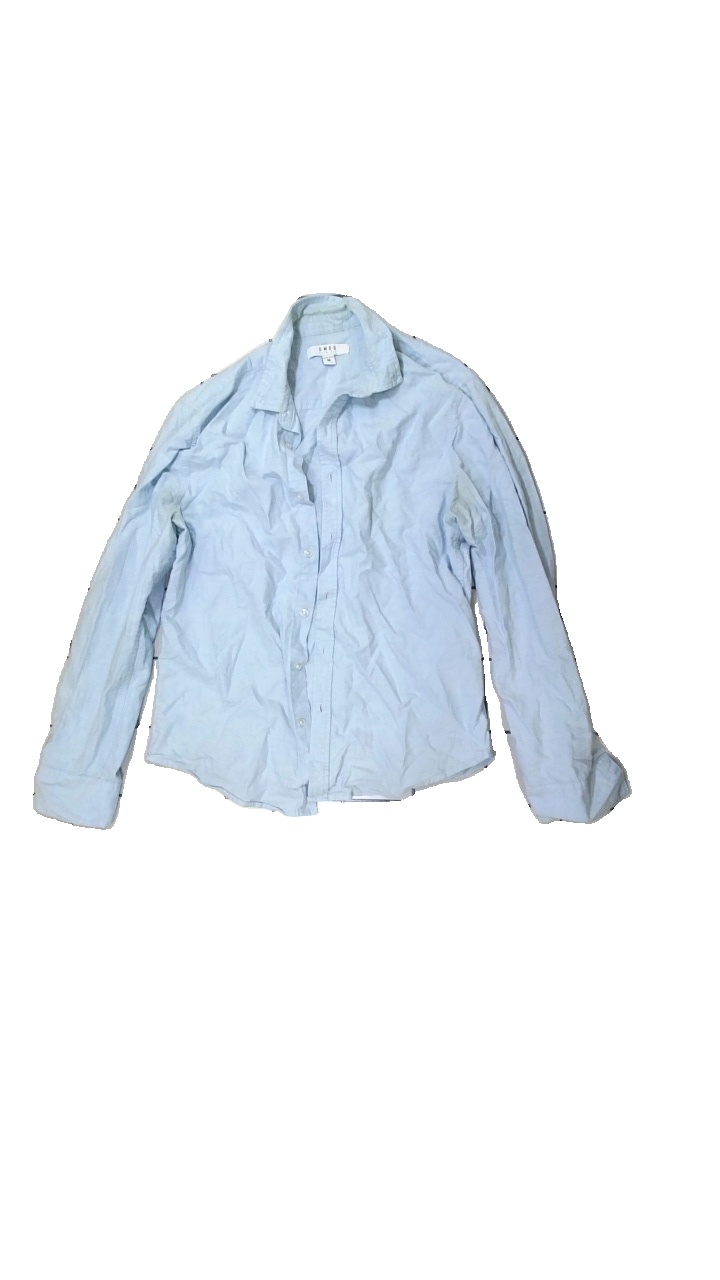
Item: Shirt (Men)
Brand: Smog
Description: blue shirt
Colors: Blue
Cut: Regular
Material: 100% Cotton
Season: All
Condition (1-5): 2
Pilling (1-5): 5
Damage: stained
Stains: Major
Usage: Recycle
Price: <50